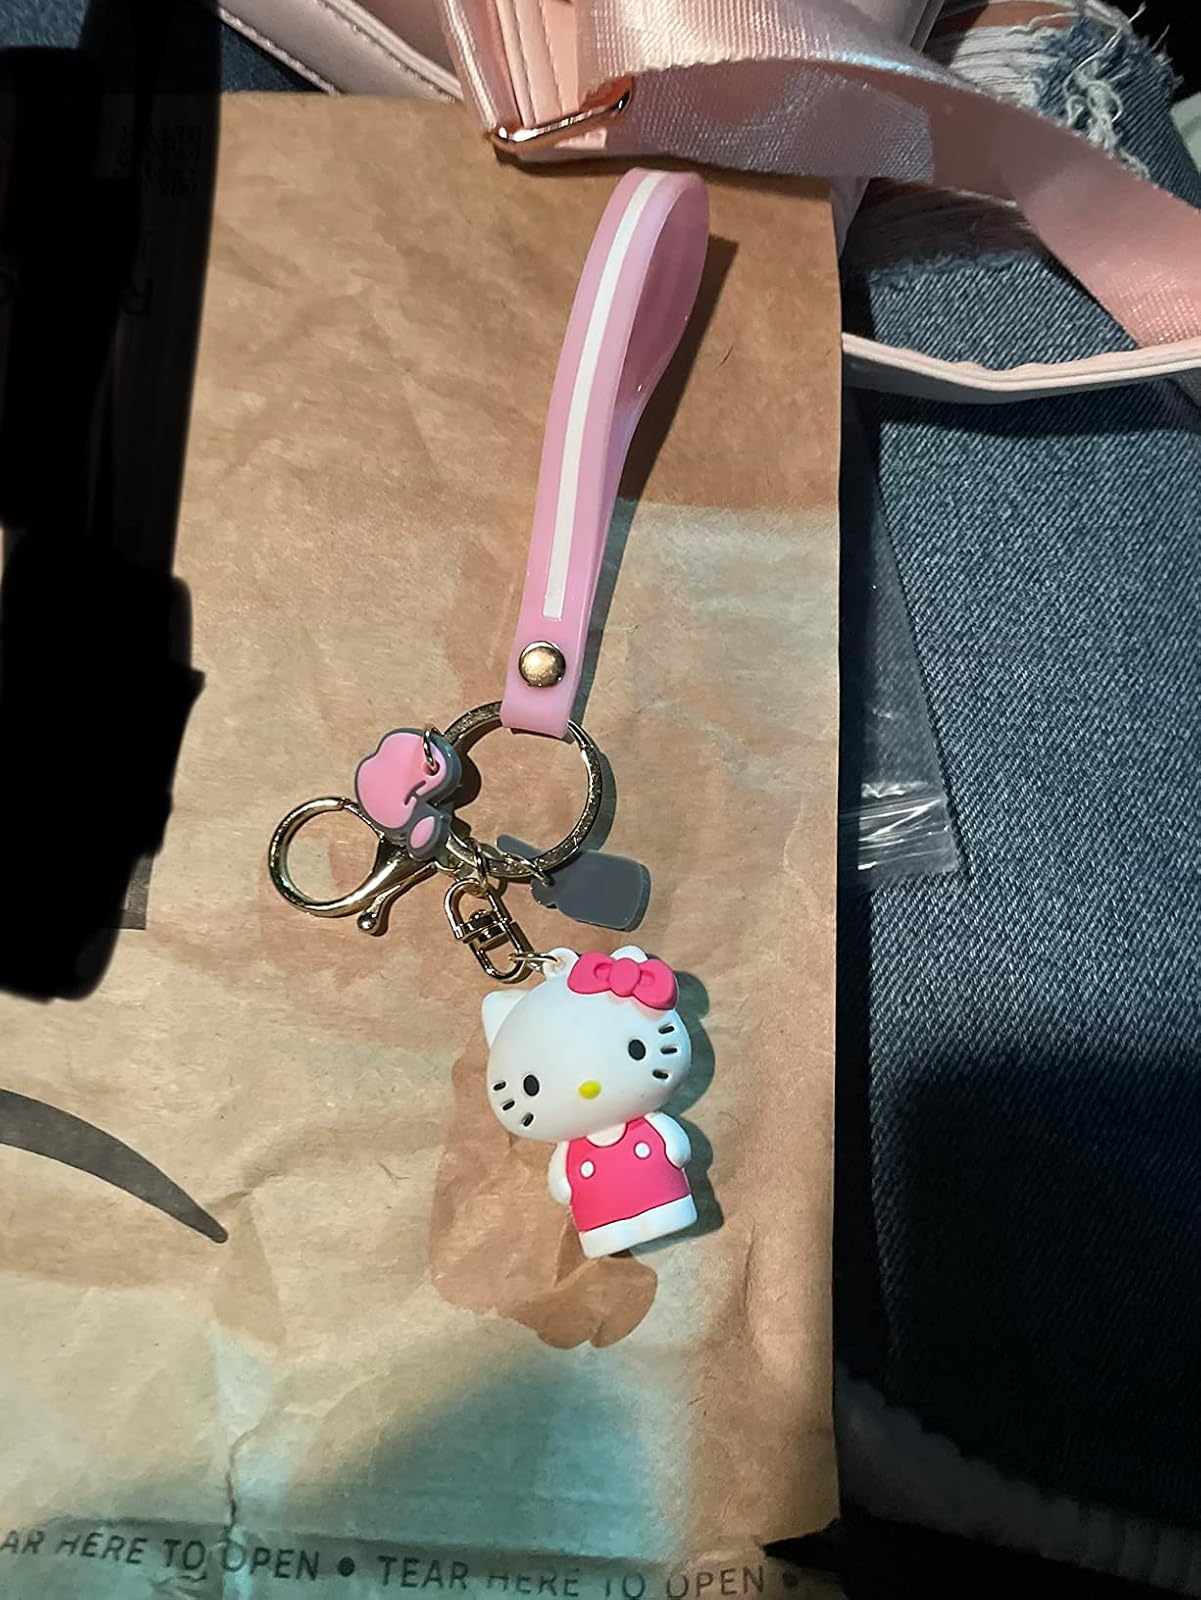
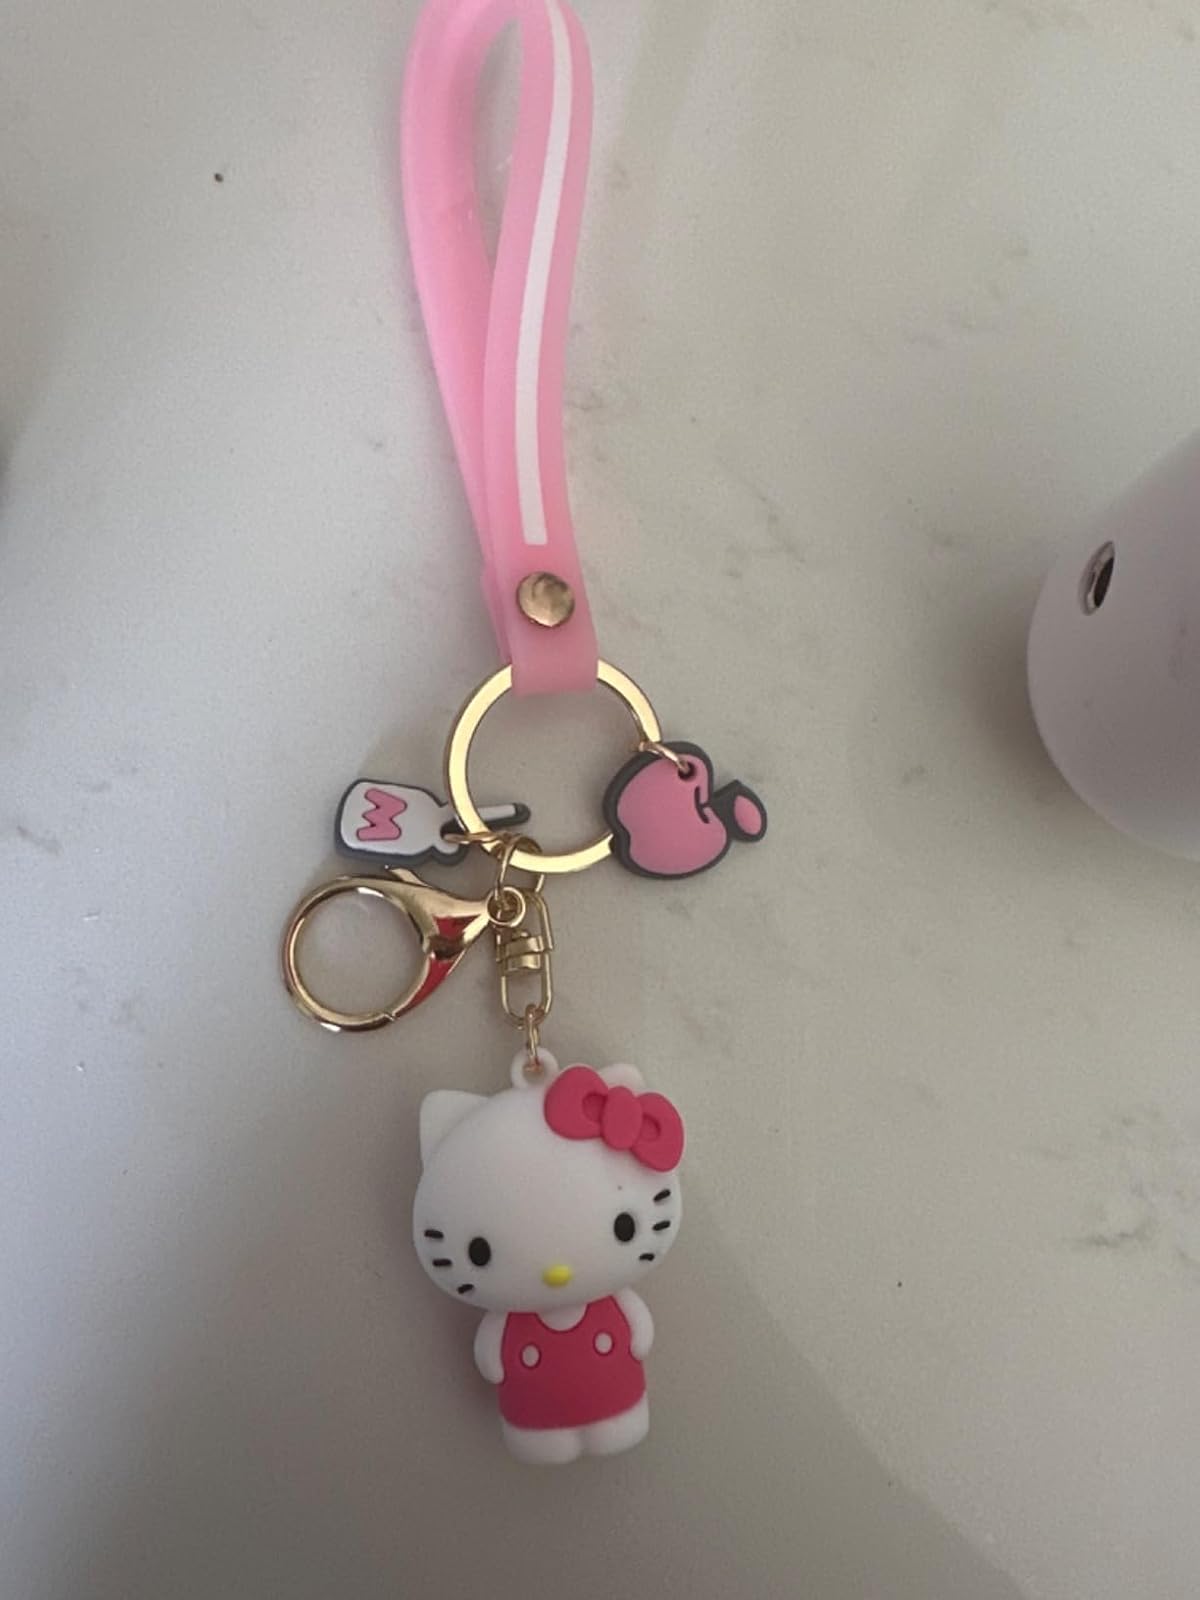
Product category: accessories_keychain
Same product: yes